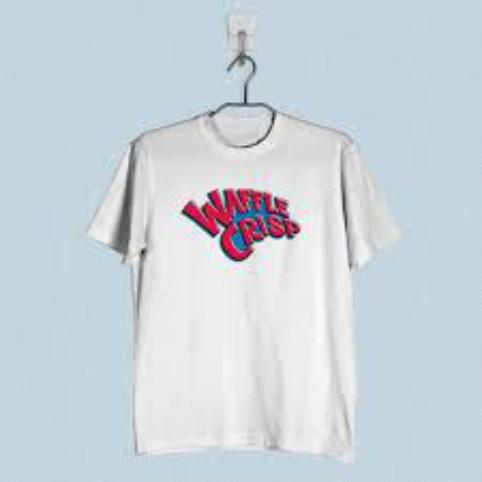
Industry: Food